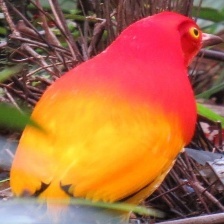
Species: FLAME BOWERBIRD
Scientific name: SERICULUS ARDENS